The Haig

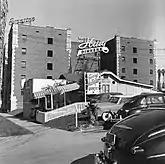
The Haig

The Haig Dinners was a jazz club located at 638 South Kenmore Avenue in the Wilshire Distric, Los Angeles, California. Along with the Tiffany Club it was one of Los Angeles's premier jazz venues in the 1950s and strongly associated with West Coast jazz.